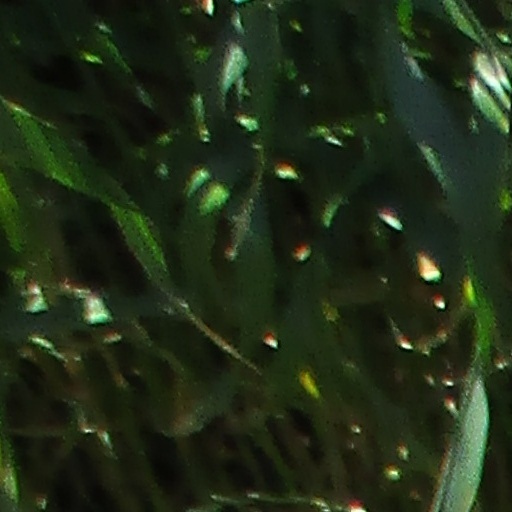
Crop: wheat